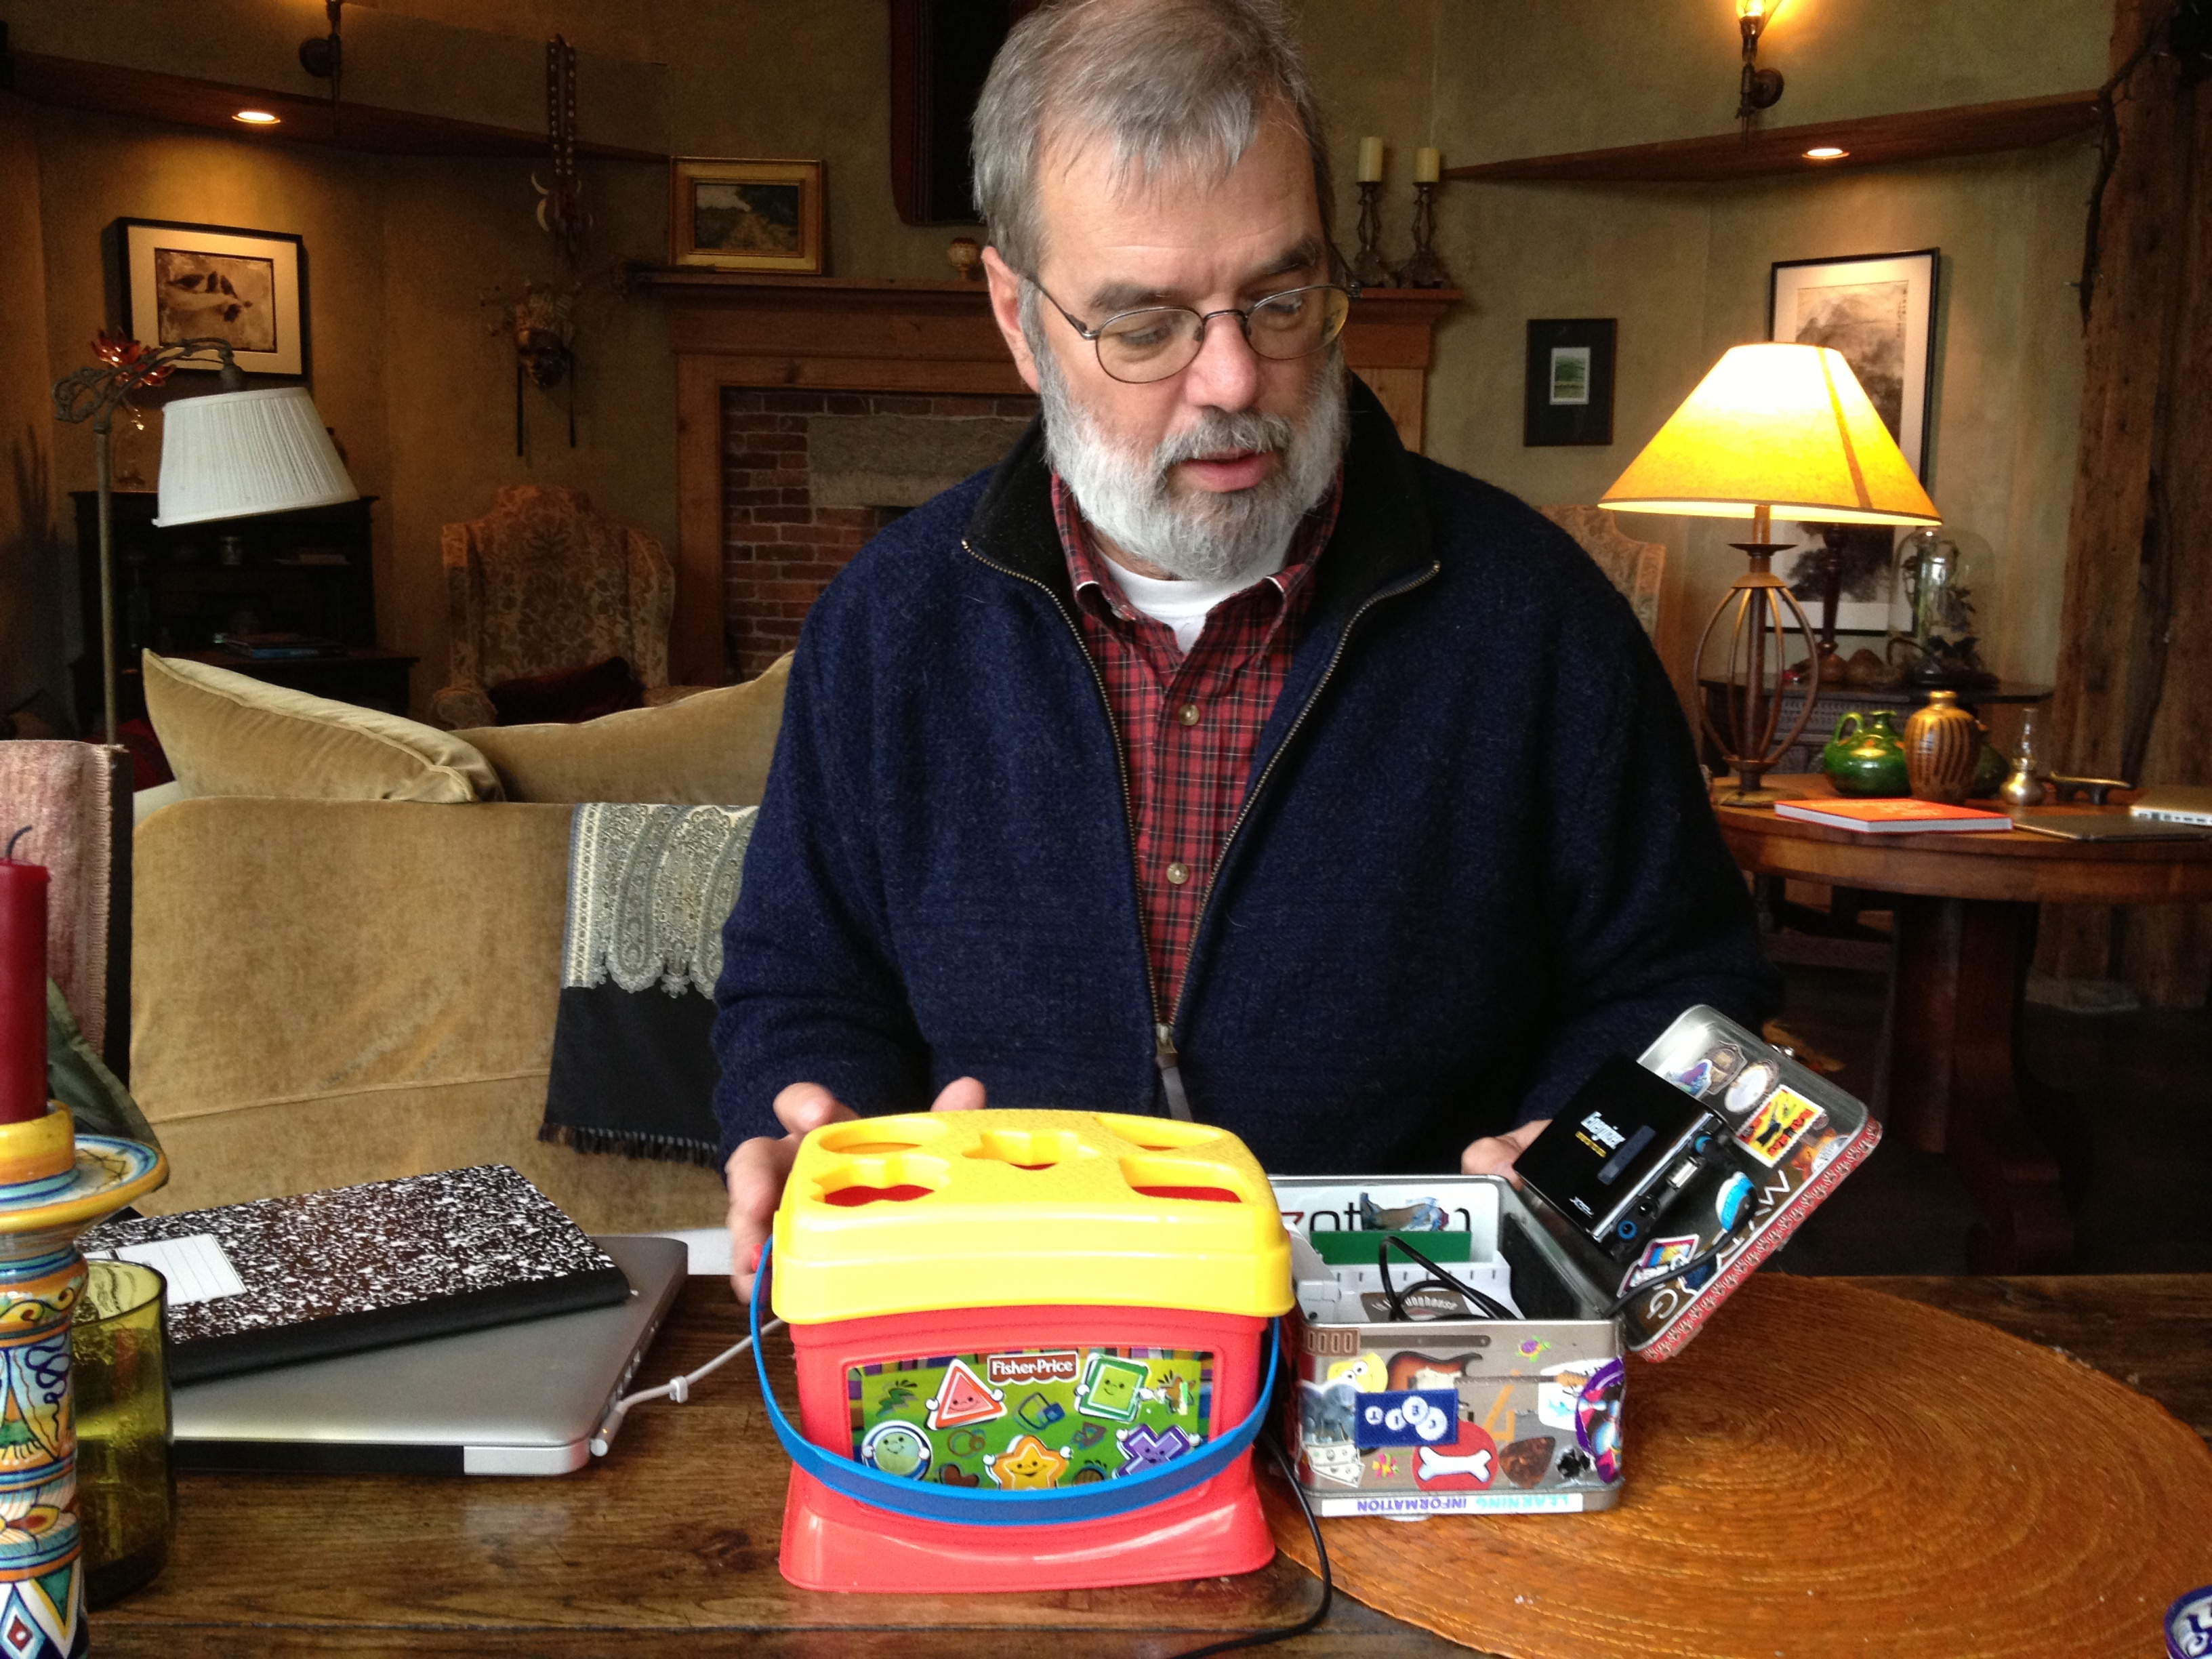
storybox, piratebox, treasurebox, sense